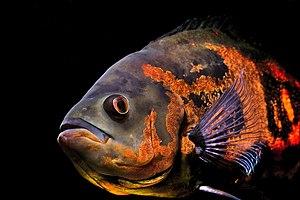
Voici les listes des espèces de poissons de mer et d'eau douce signalées en Guyane. Certaines espèces classées en poissons de mer peuvent se retrouver dans les fleuves ou les marais, mais effectuent une partie de leur cycle en mer.
Cette page a pour objet de présenter un arbre phylogénétique des Acanthopterygii, c'est-à-dire un cladogramme mettant en lumière les relations de parenté existant entre leurs différents groupes, telles que les dernières analyses reconnues les proposent. Ce n'est qu'une possibilité, et les principaux débats qui subsistent au sein de la communauté scientifique sont brièvement présentés ci-dessous, avant la bibliographie.
Astronotus est un genre de poissons de la famille des Cichlidae.
Cette page a pour objet de présenter un arbre taxinomique sous forme classique des Actinopterygii, c’est-à-dire un arbre regroupant les taxa constituant ce groupe en fonction de leurs affinités morpho-physiologiques et de leurs liens de parenté supposés. Cet arbre présente aussi bien les organismes encore existants aujourd'hui que les groupes éteints.
L'Oscar est un poisson de la famille des cichlidés originaire d'Amérique du Sud et populaire dans les aquariums.